Rhodian Peraia

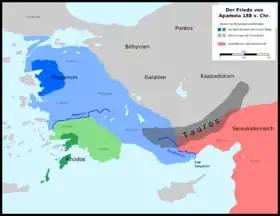
Map of Asia Minor after the Treaty of Apamea in 188 BC. Rhodian possessions are marked in green (darker shade for the pre-Treaty extent)

The Rhodian Peraea or Peraia was the name for the southern coast of the region of Caria in western Asia Minor during the 5th–1st centuries BC, when the area was controlled and colonized by the nearby island of Rhodes.